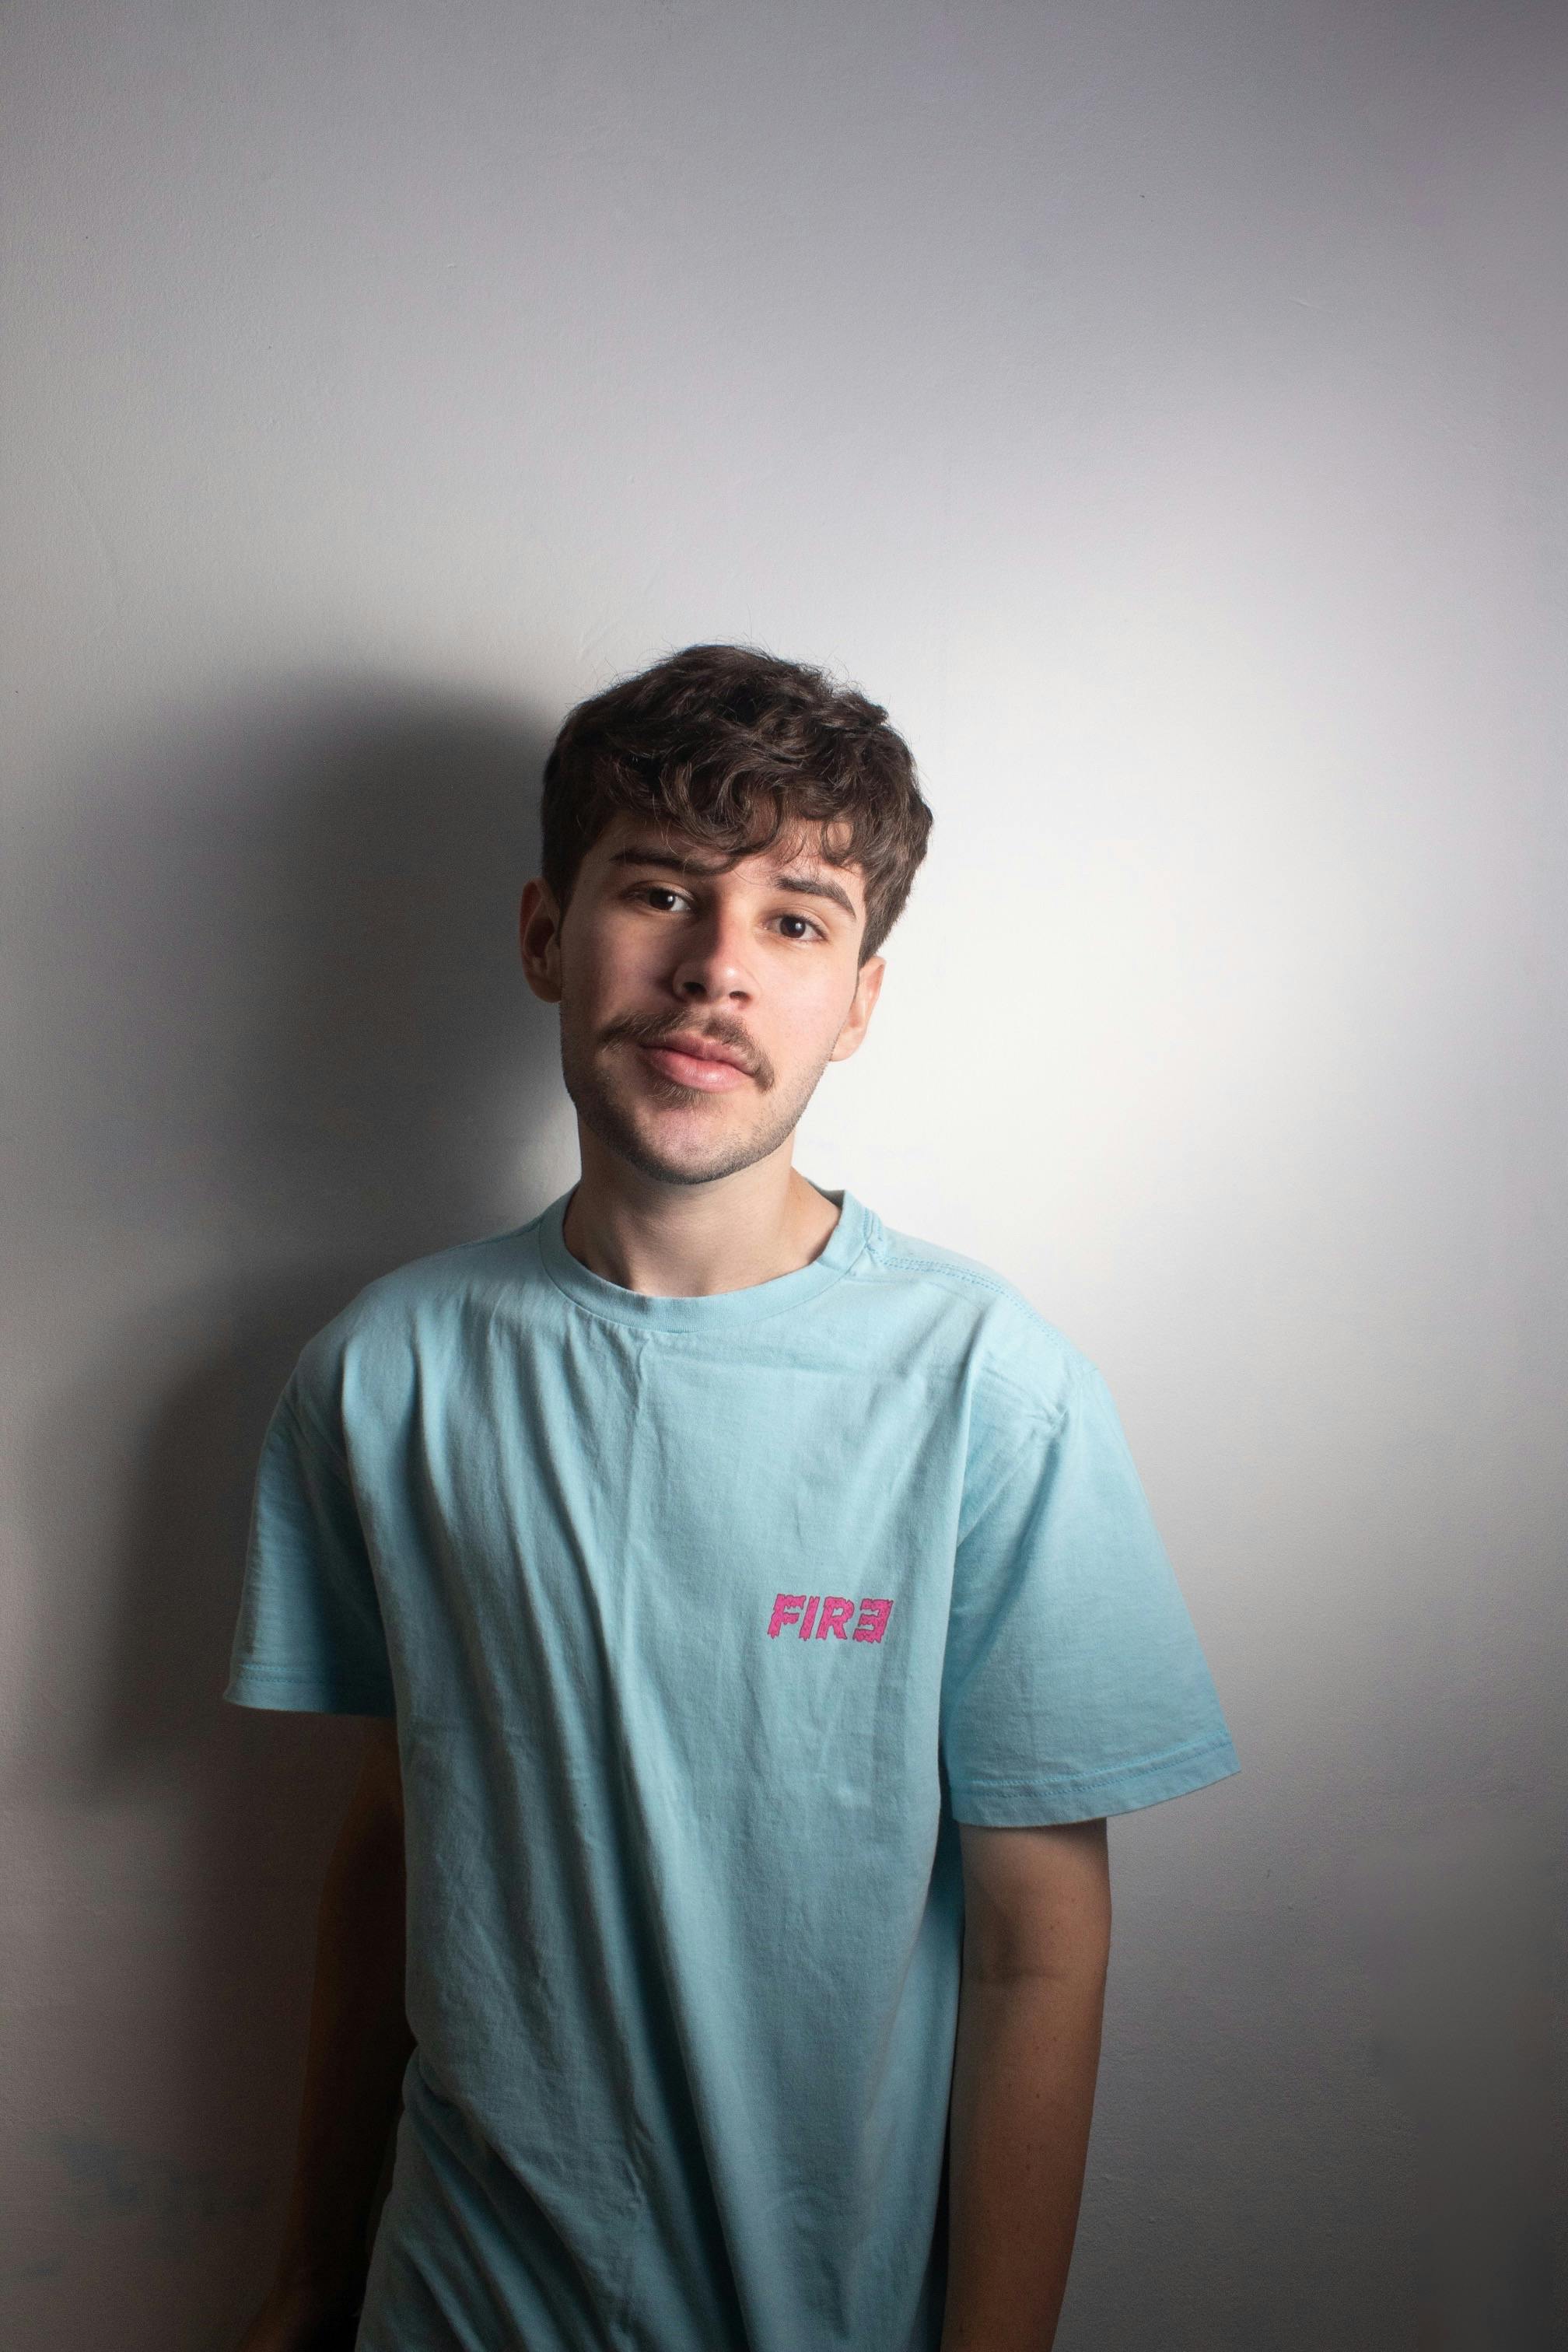
Gender: men